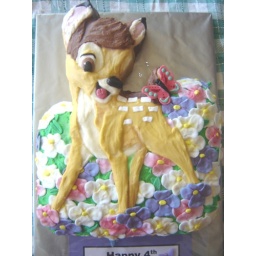
in a field of flowers